Australian rules football in South Africa

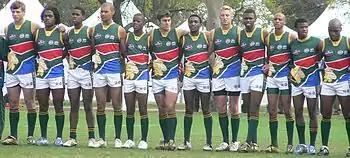
South Africa lining up for national anthem before a match against Ireland during the IC08

On 20 August 1904, a representative match held in Natal between the Colony of Natal and the Colony of Transvaal was played in front of a large crowd. The result was Natal by 22 points.